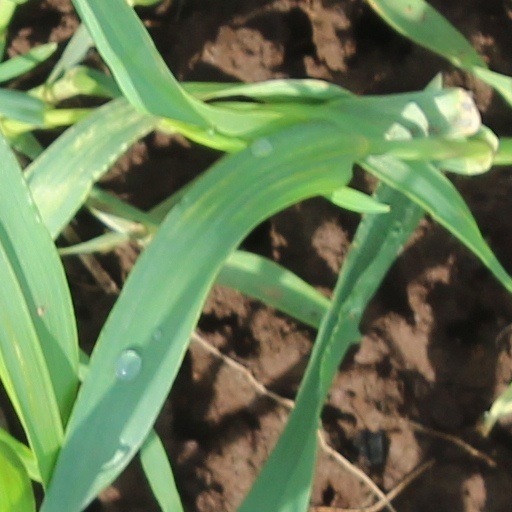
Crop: wheat